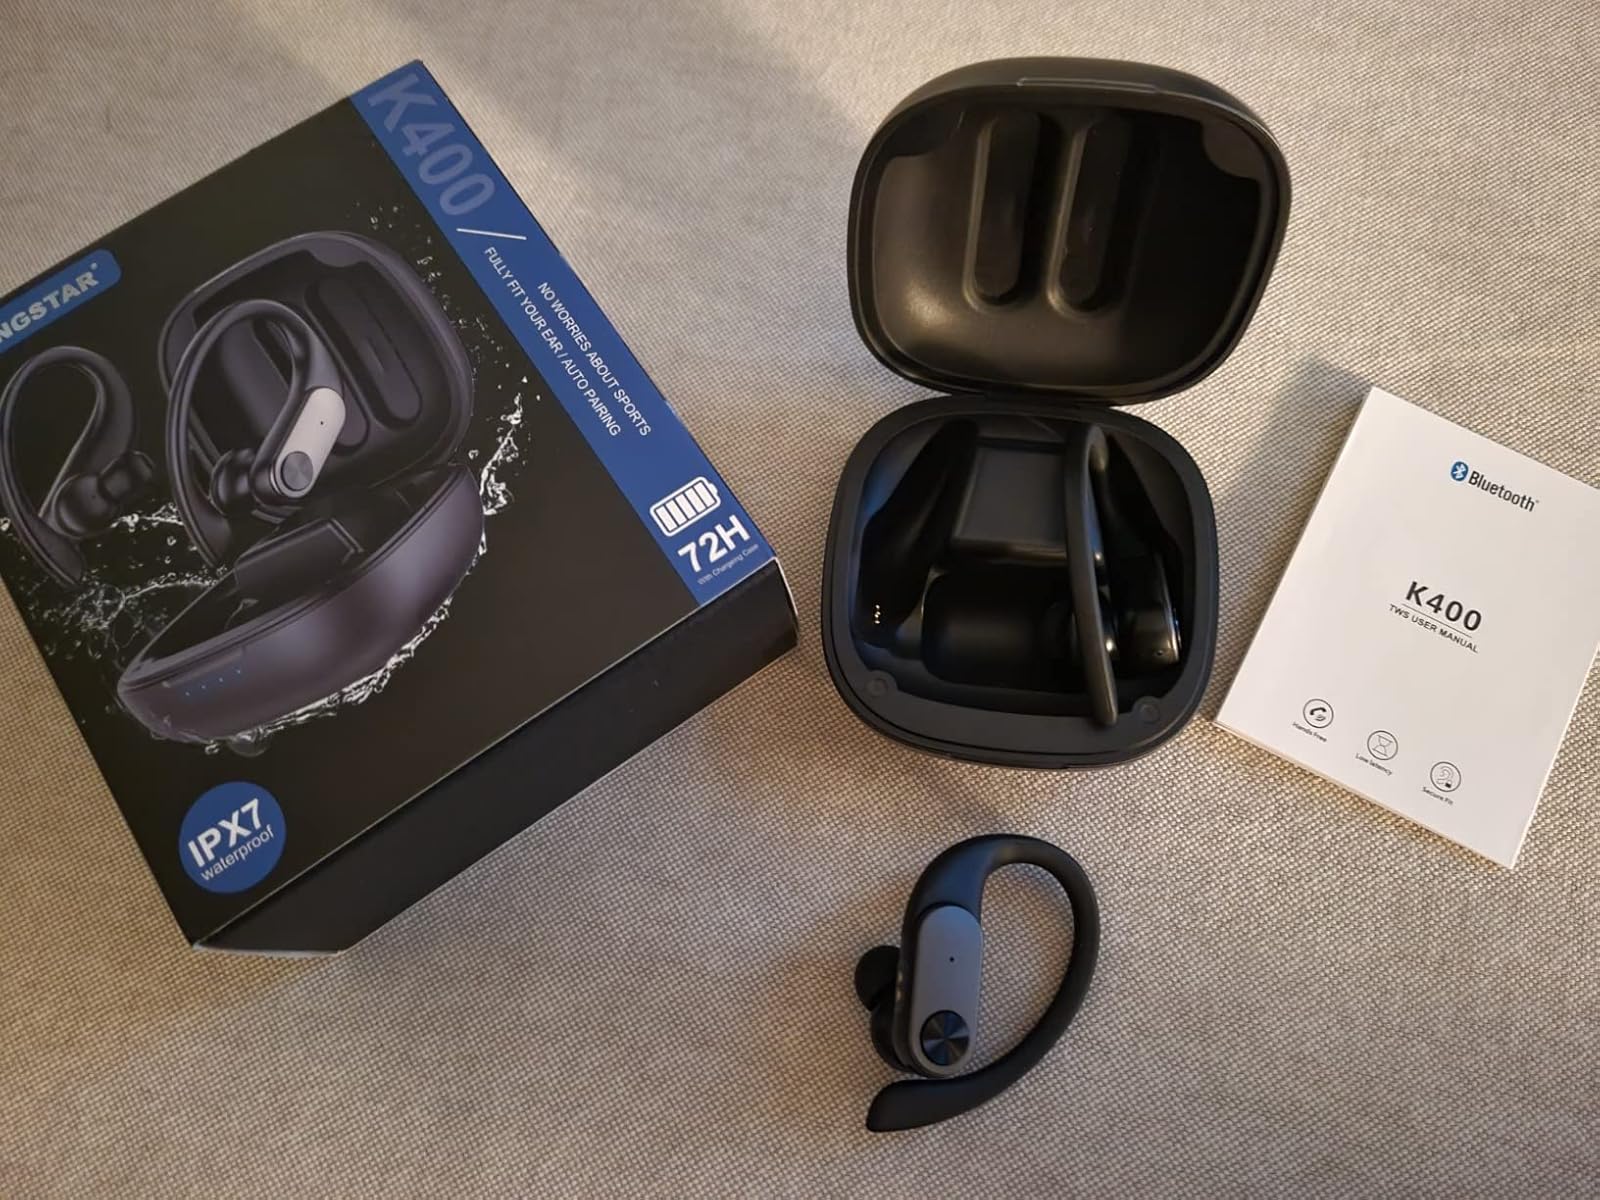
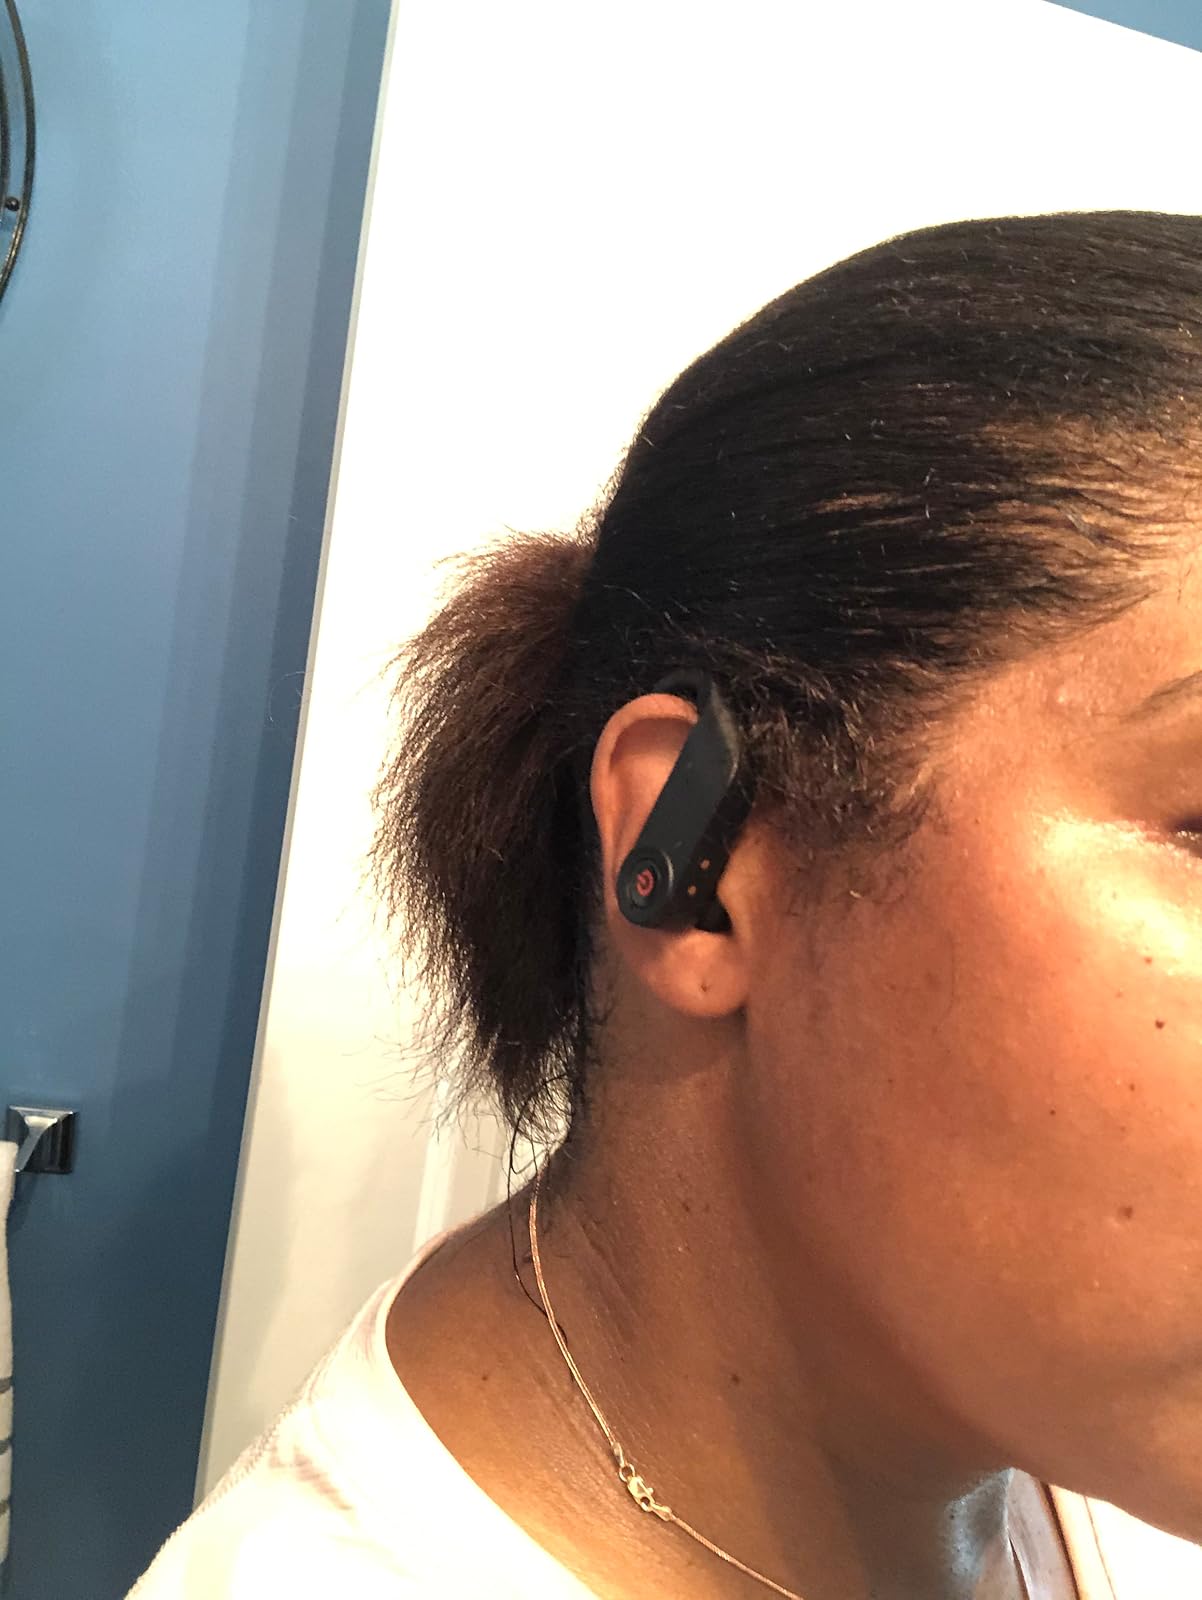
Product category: earbuds
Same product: no